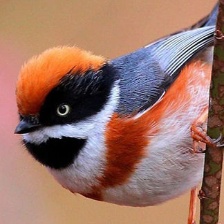
Species: BLACK THROATED BUSHTIT
Scientific name: AEGITHALOS CONCINNUS